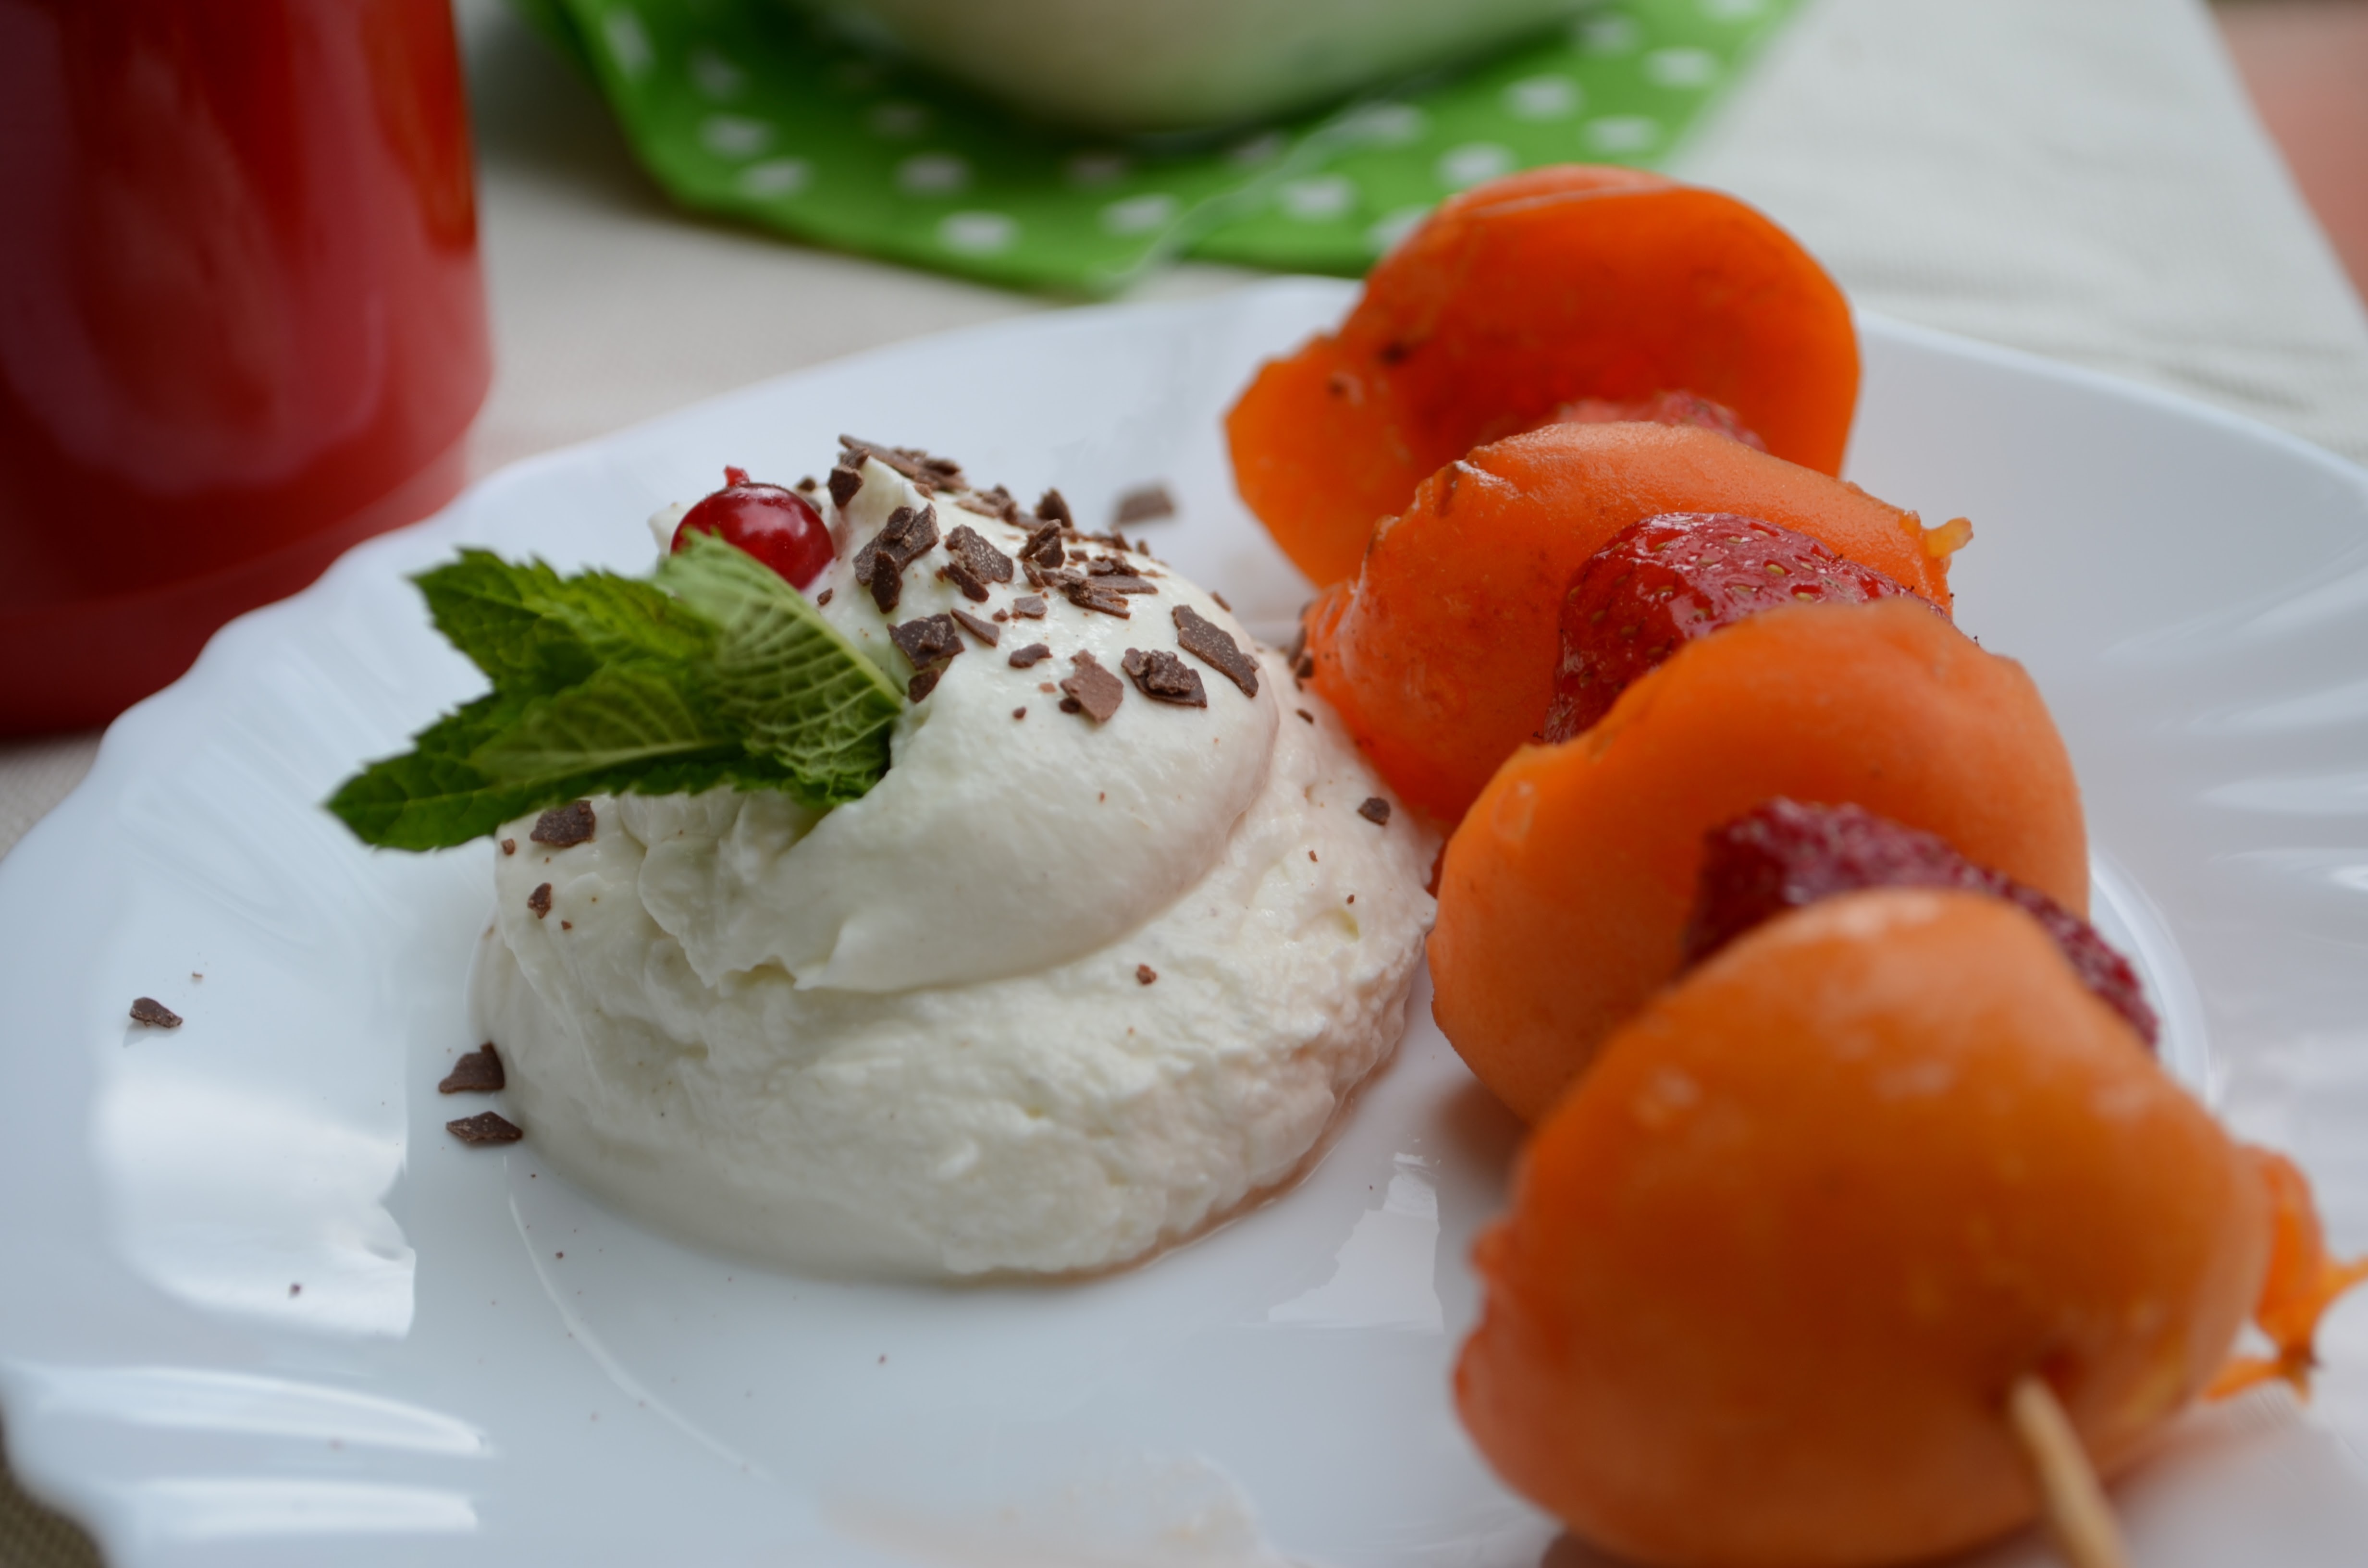
fruit, berry, summer, dish, meal, food, produce, vegetable, plate, garden, breakfast, chocolate, healthy, close, dessert, eat, cuisine, cream, delicious, dairy product, strawberry, nutrition, fruits, vitamins, frisch, bless you, spit, flowering plant, pavlova, land plant